Pindigheb

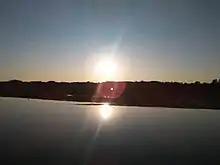
Sunset in Pindi Gheb

In 997 CE, Sultan Mahmud Ghaznavi, took over the Ghaznavid dynasty empire established by his father, Sultan Sebuktegin, In 1005 he conquered the Shahis in Kabul in 1005, and followed it by the conquests of Punjab region. The Delhi Sultanate and later Mughal Empire ruled the region. The Punjab region became predominantly Muslim due to missionary Sufi saints whose dargahs dot the landscape of Punjab region.